Dempsey Bob

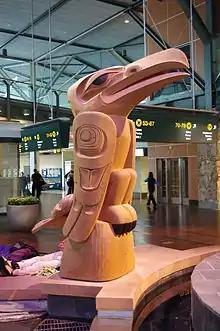
"The Story of Fog Woman and Raven" in the Vancouver International Airport

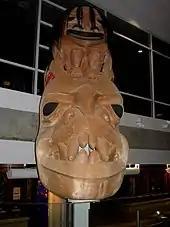
Human/bear mask by Dempsey Bob in the Vancouver International Airport

Dempsey Bob, (born 1948) is a Northwest Coast woodcarver and sculptor from British Columbia, Canada, who is of Tahltan and Tlingit First Nations descent. He was born in the Tahltan village of Telegraph Creek on the Stikine River in northwestern B.C., and is of the Wolf clan.